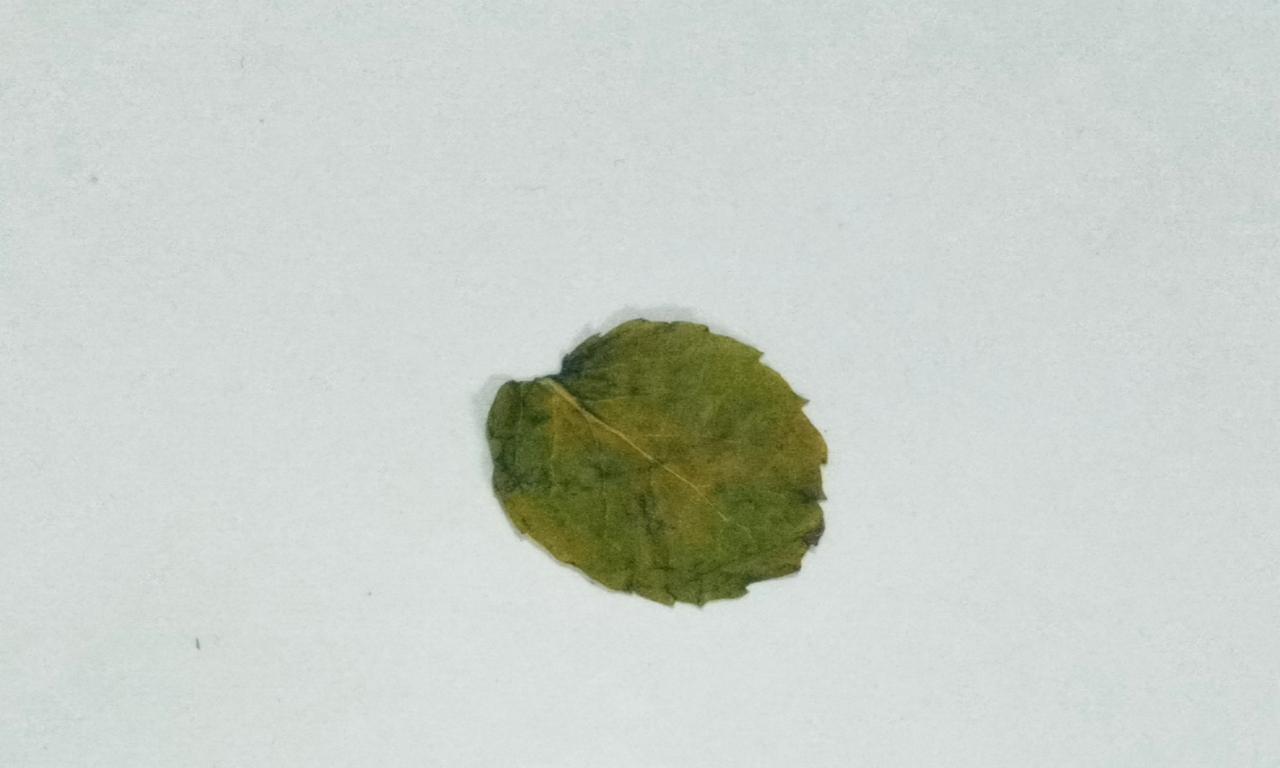
Label: Dried